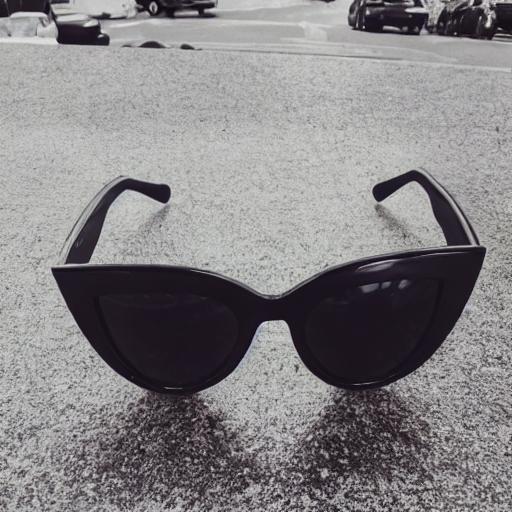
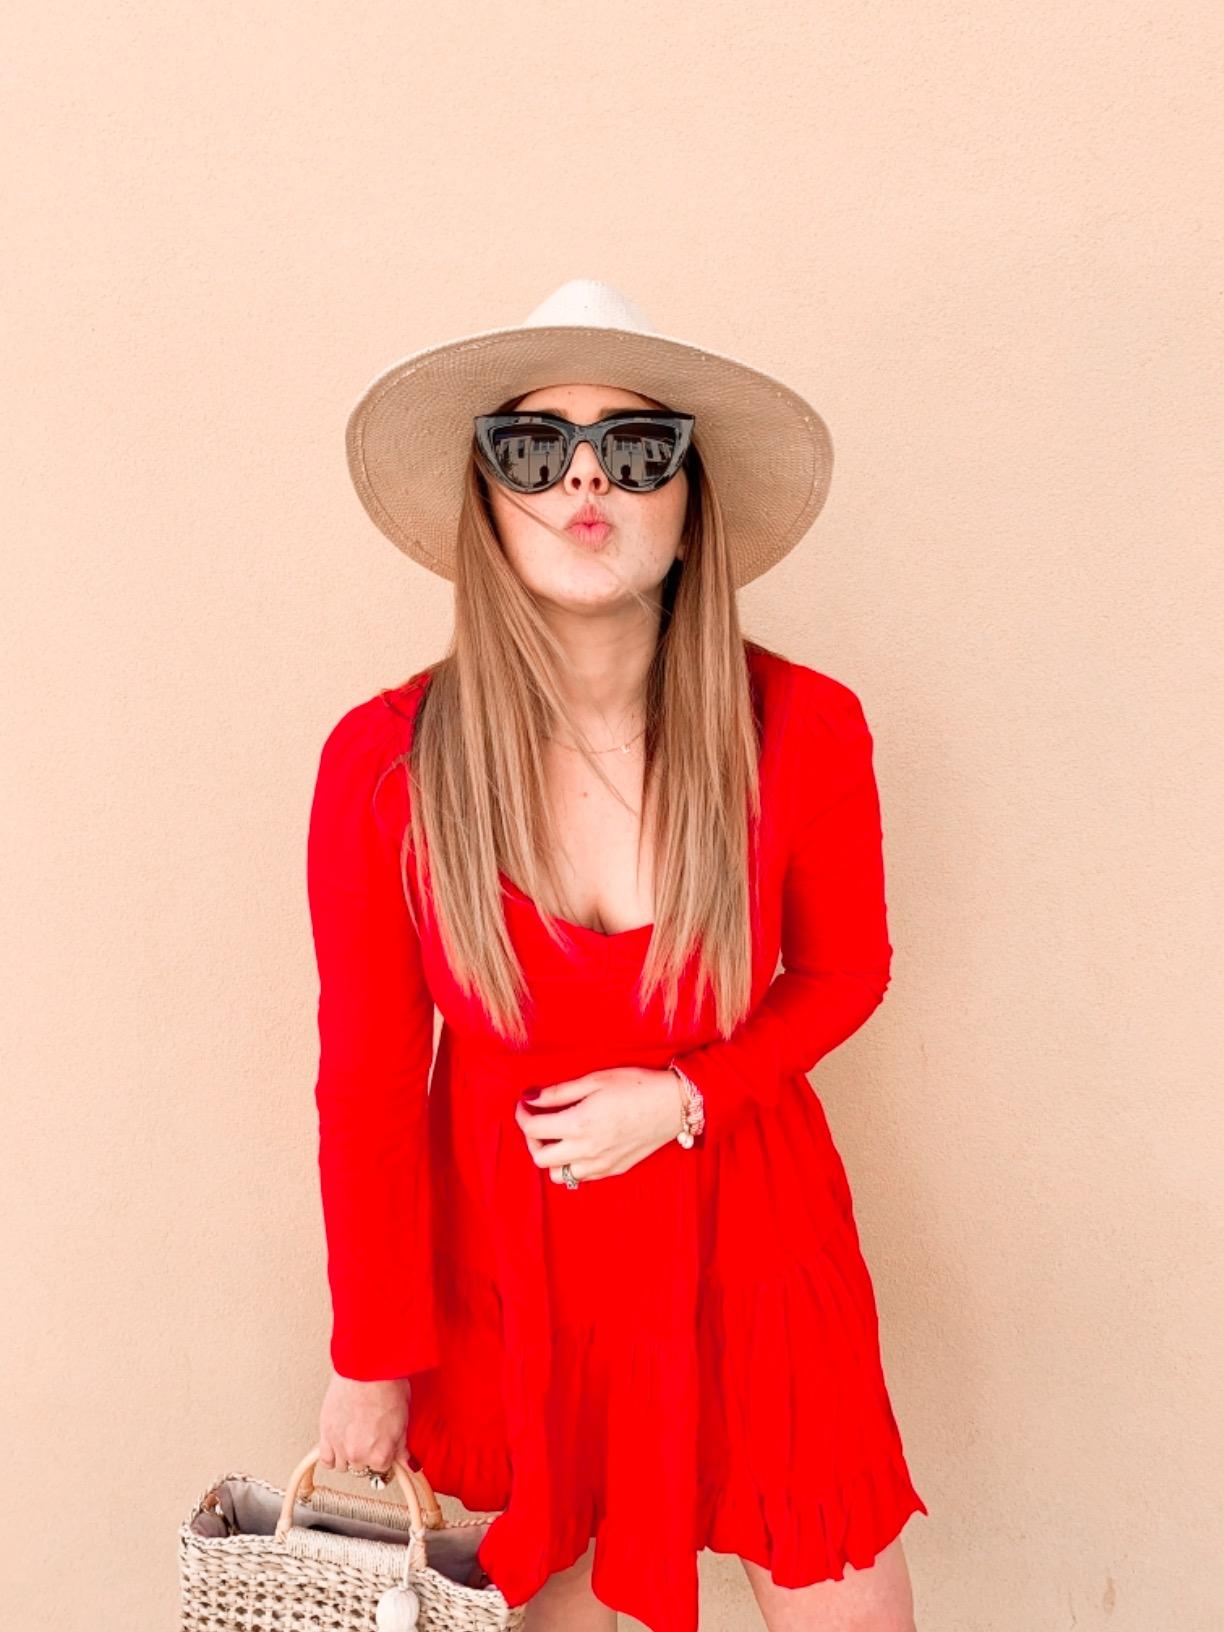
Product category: accessories_sunglasses
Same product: no